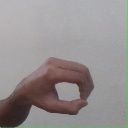
अक्षर: औ